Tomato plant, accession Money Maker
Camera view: horizontal (90 deg, fisheye); turntable rotation: 90 degrees
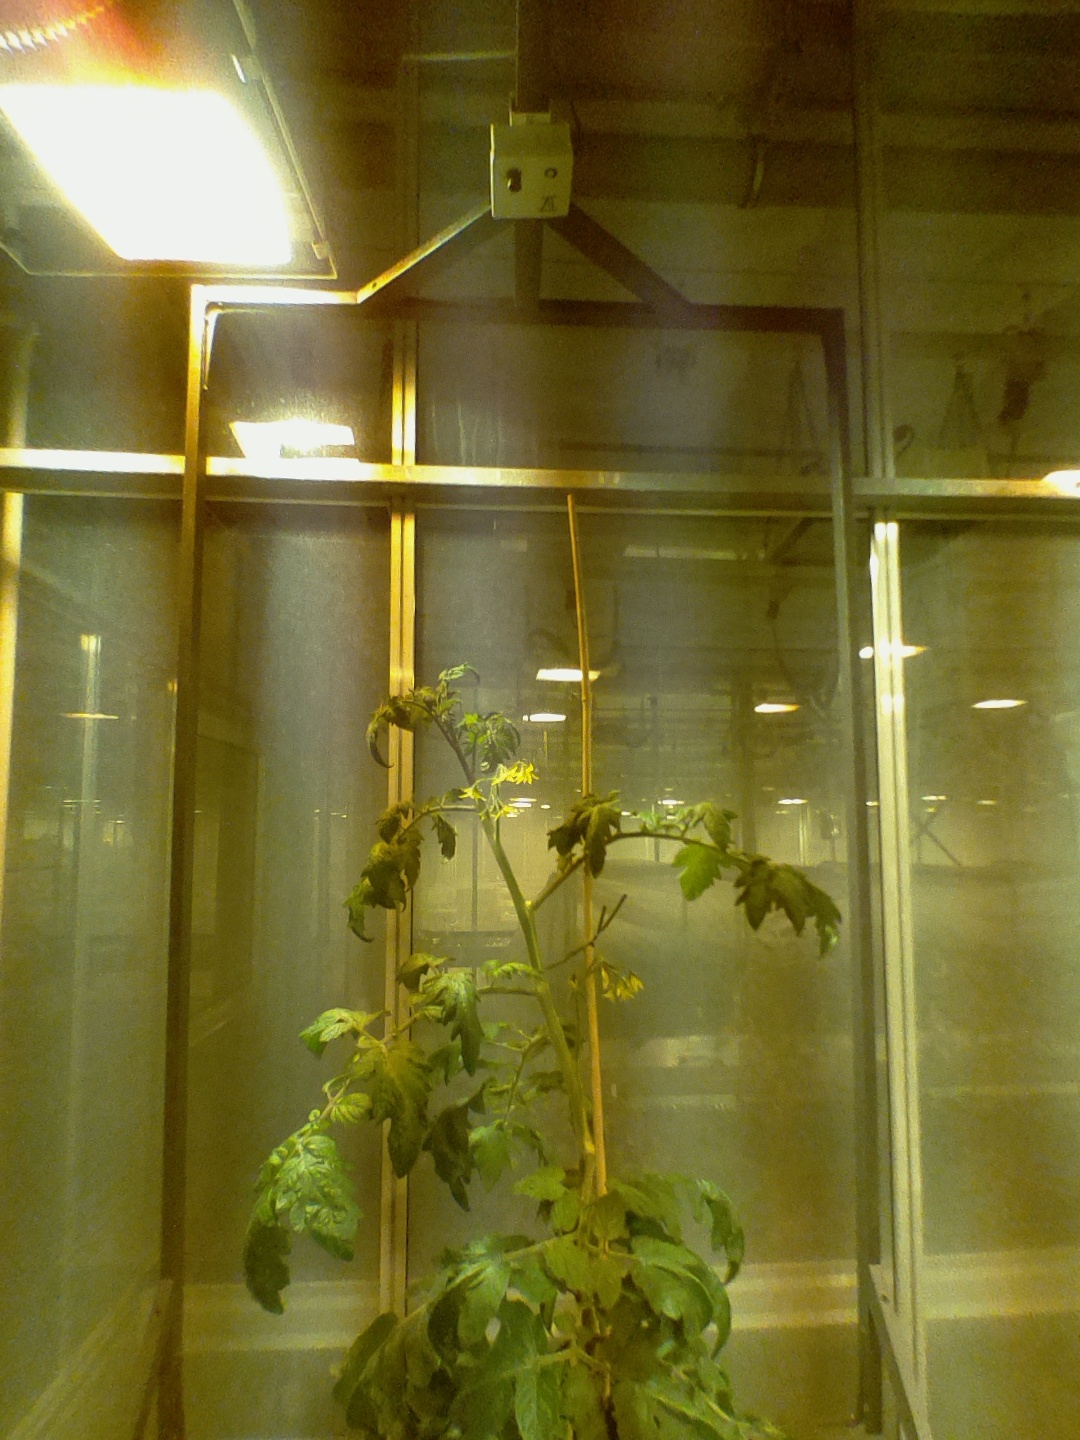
BBCH growth stage 69: End of flowering, 90%-100% of flowers open, more petals falling